Aristodemo Giorgini

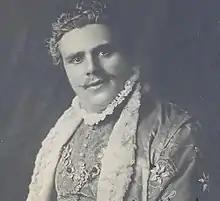
Giorgini as the Duke of Mantua c.1913

Aristodemo Giorgini (30 June 1877 – 19 January 1937) was an Italian opera singer who sang leading lyric tenor roles on the stages of Europe and North America during his 25-year career. He made numerous recordings in the early 20th century and was described by "Gramophone Magazine" as possessing "a sweet, steady, well-placed voice and a style distinguished by the purity of its legato." After his retirement from the stage in 1930, he taught singing in Naples, the city of his birth.